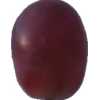
Label: pink_grape